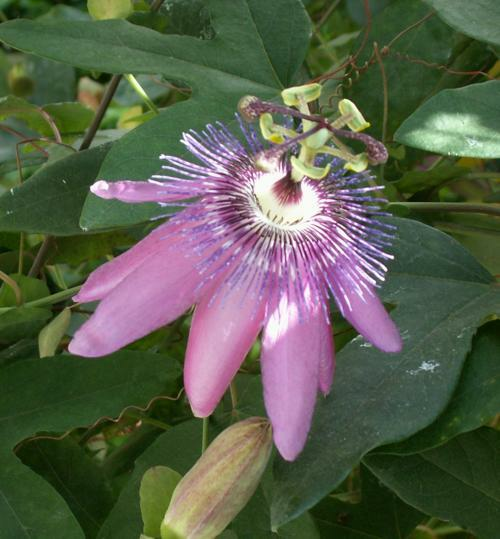
Flower: passion flower